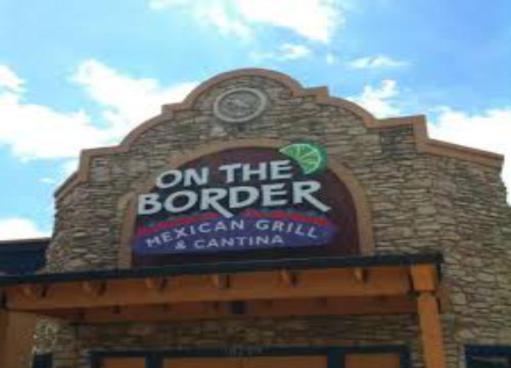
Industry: Food